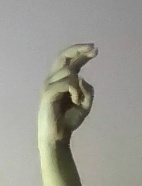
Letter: zay